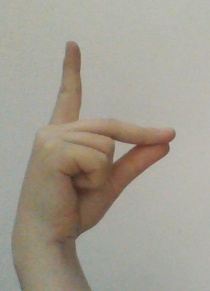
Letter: ta